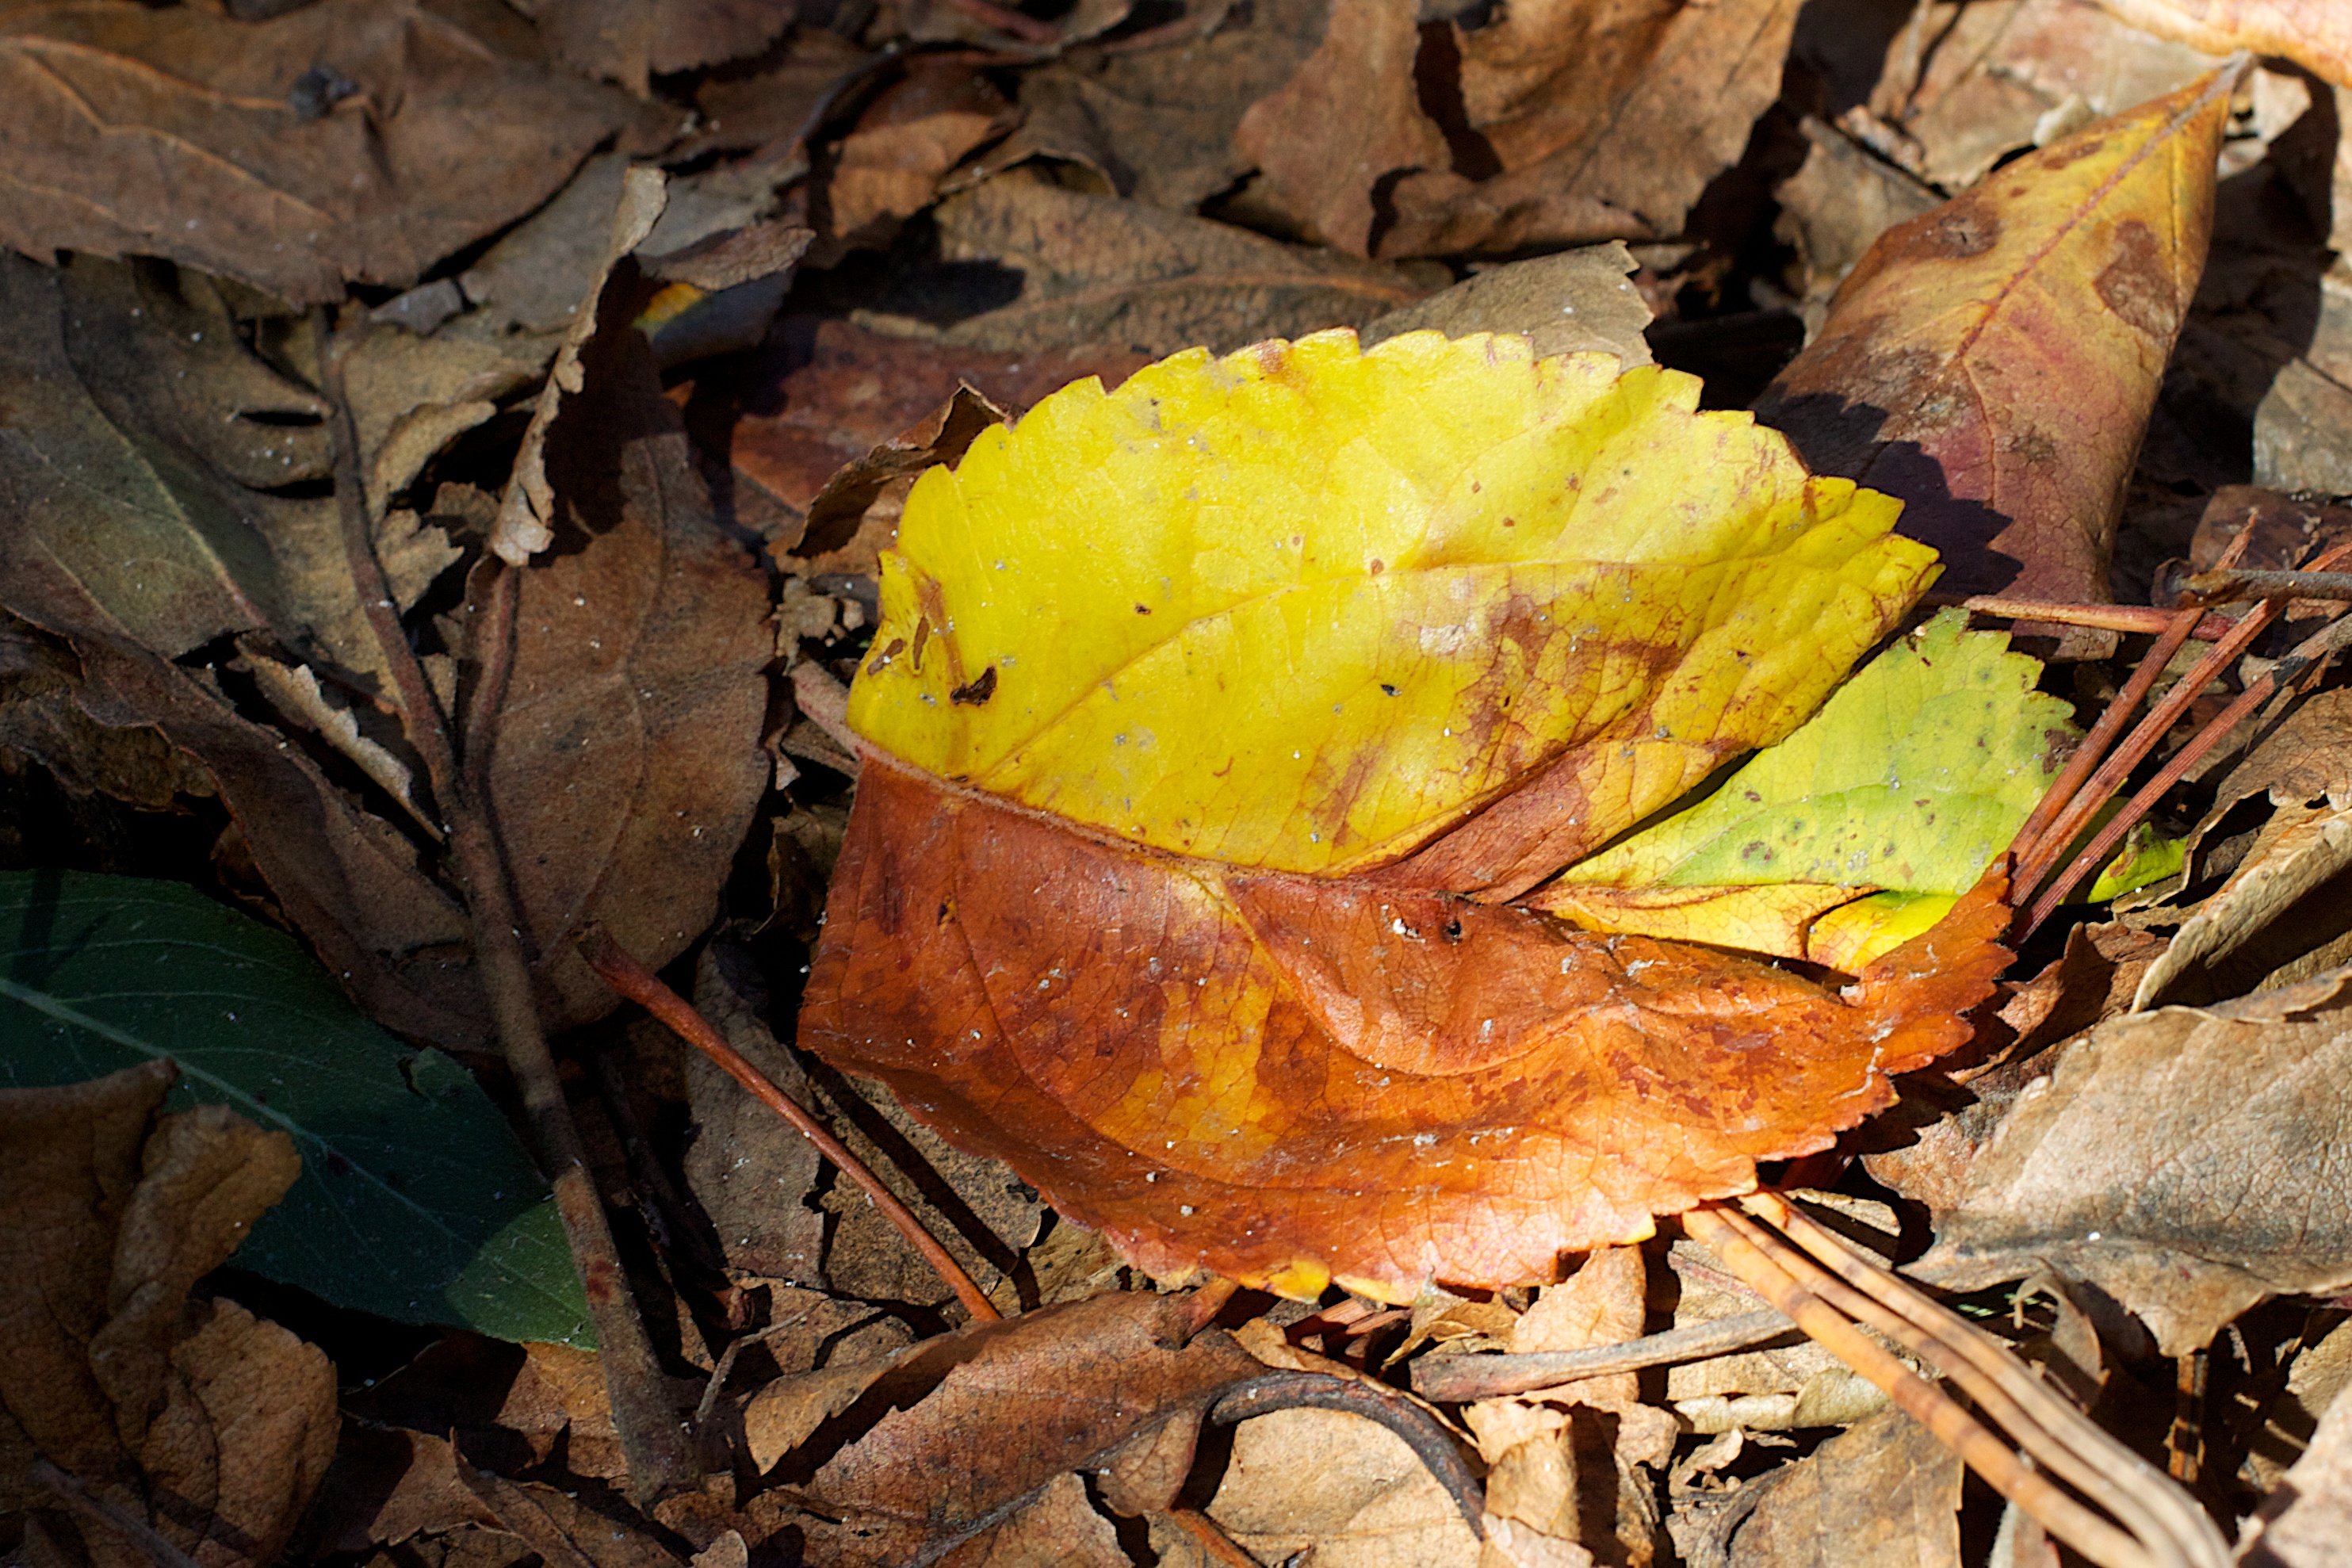
leaf, produce, autumn, mushroom, yellow, flora, season, fungus, bolete, edible mushroom, medicinal mushroom, agaricomycetes, penny bun